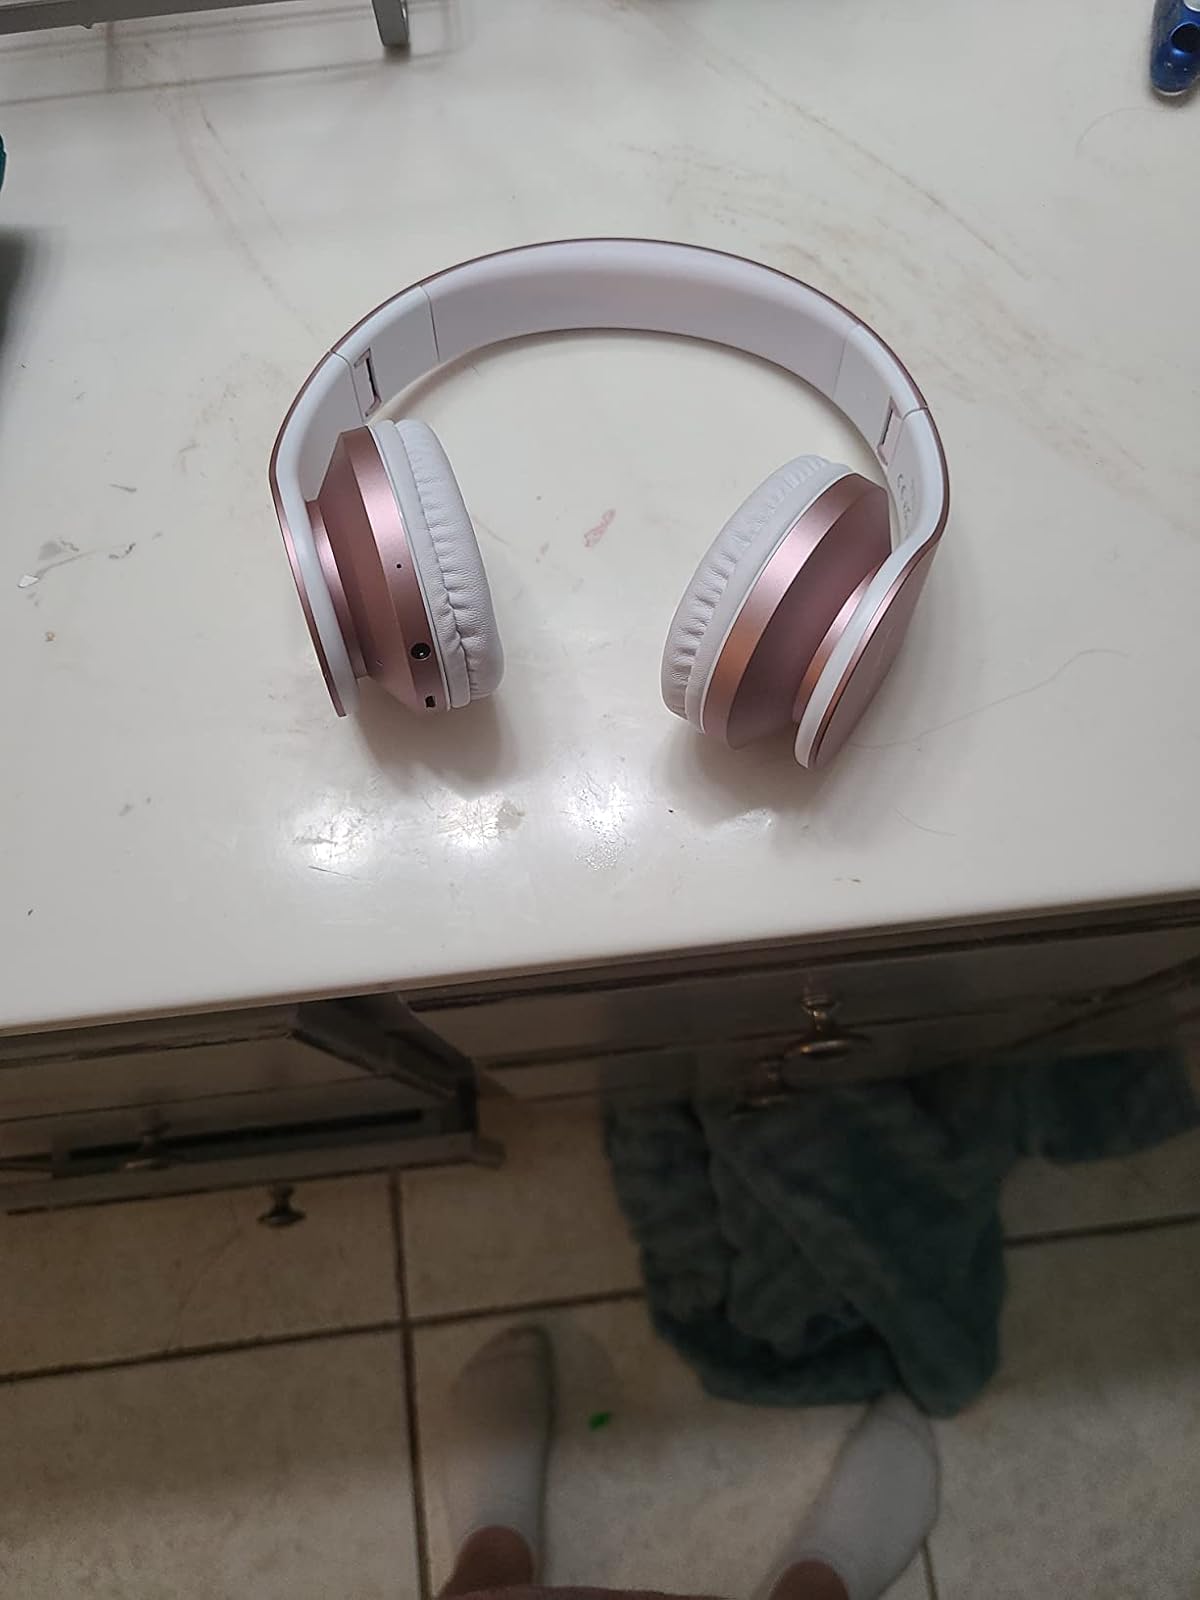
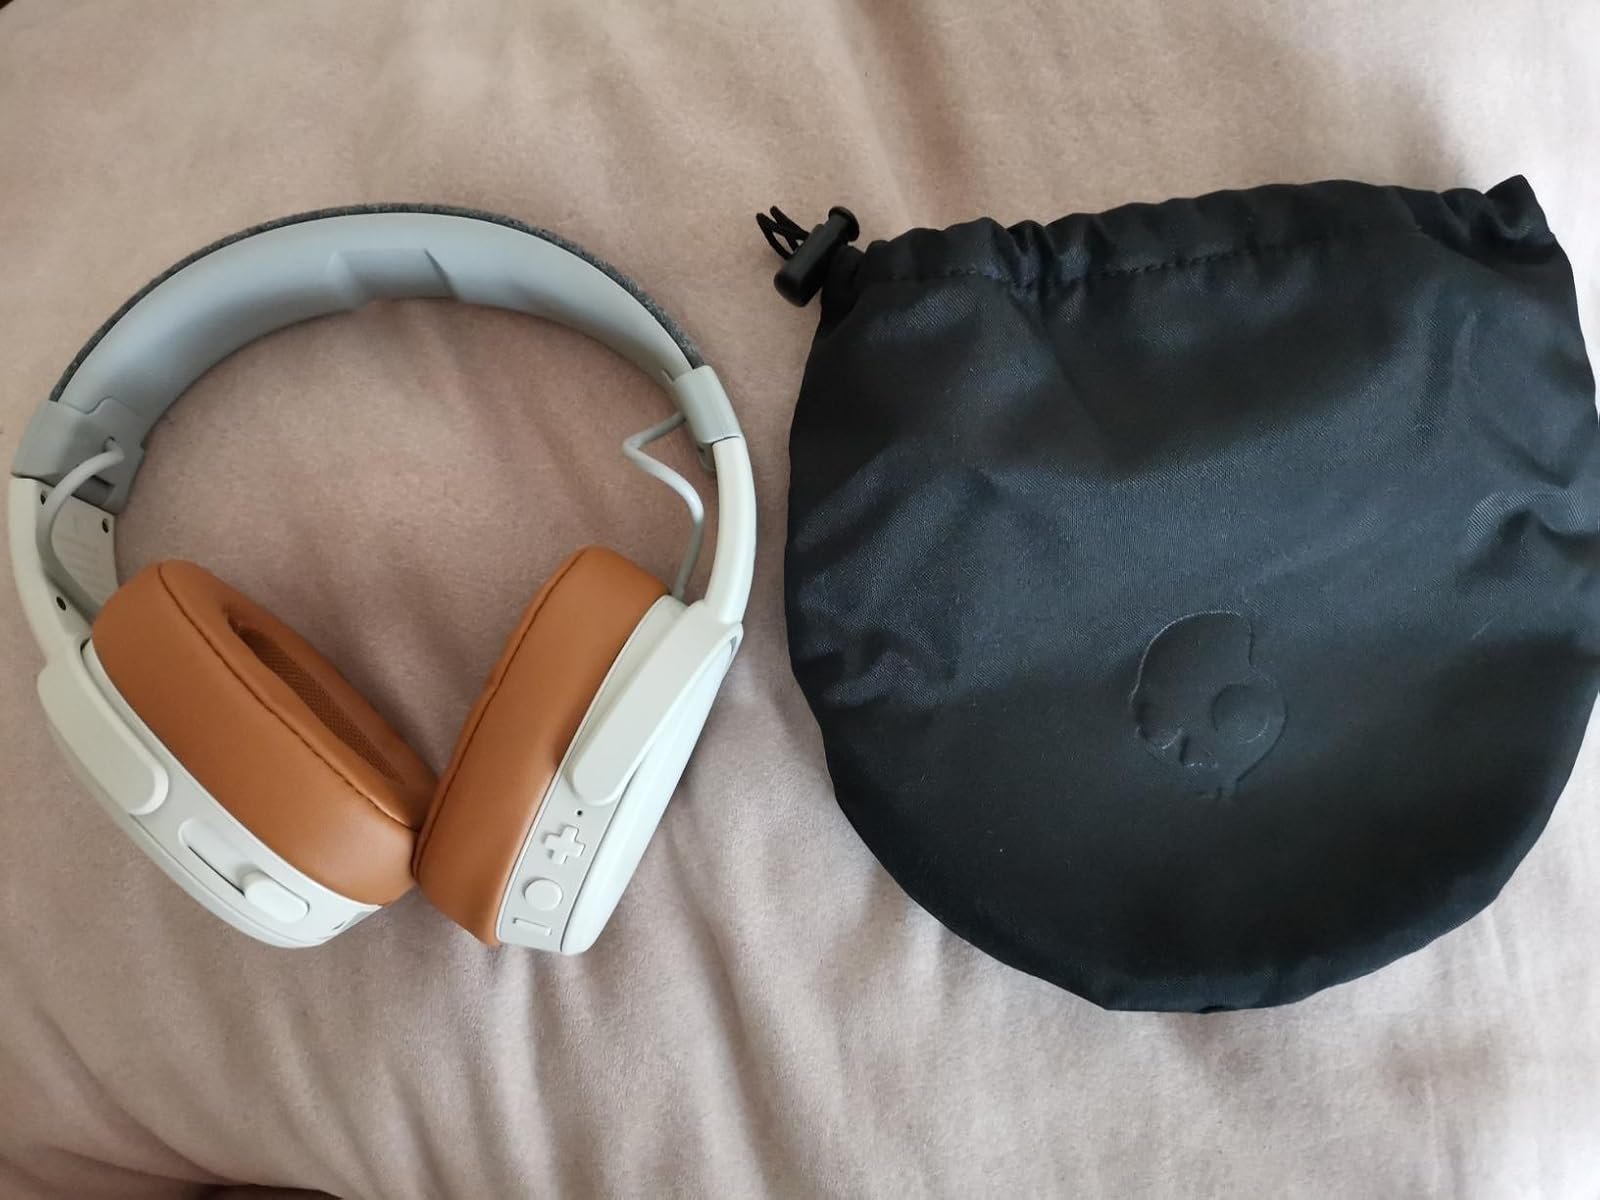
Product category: headphones
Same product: no